Ingleborough

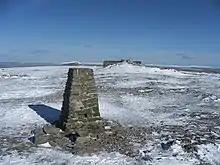
The trig point and windshelter

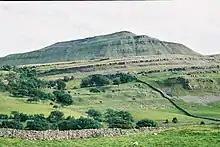
The layered appearance of Ingleborough

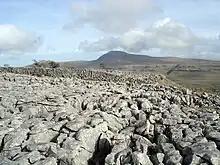
View from the limestone pavement Twistleton Scar, west of Ingleborough

The summit is a broad plateau half a mile in circumference, slightly convex, higher to the north-west than to the south-east, and carpeted with dry turf. There is an Ordnance Survey trig point (number S. 5619) at the highest point, near the western corner. Just to the north is a well-built windshelter (cross-shaped to provide shelter whichever way the wind is blowing) with a view indicator or toposcope built into its centre. Between them is a large cairn. At the point where the Ingleton path reaches the summit rim is an even larger cairn; this, remarkably, is the remains of a battlemented round tower (a hospice), built in 1830. The celebrations on the day of its opening ceremony became so alcoholic, however, that parts of it were thrown down there and then, the rest being destroyed later.